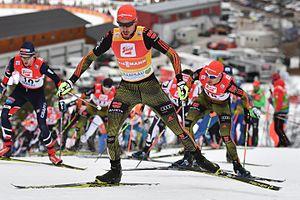
La coupe du monde de combiné nordique 2016-2017 est la 34ᵉ édition de la coupe du monde de combiné nordique, compétition de combiné nordique organisée annuellement. Elle se déroule du 26 novembre 2016 au 19 mars 2017. Très disputée, elle a été remportée, pour la cinquième fois consécutive, par l'Allemand Eric Frenzel.